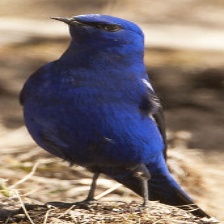
Species: GRANDALA
Scientific name: GRANDALA COELICOLOR